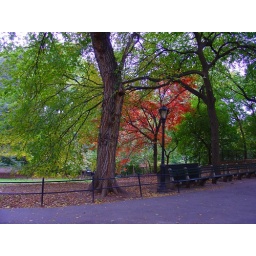
red and green in fall